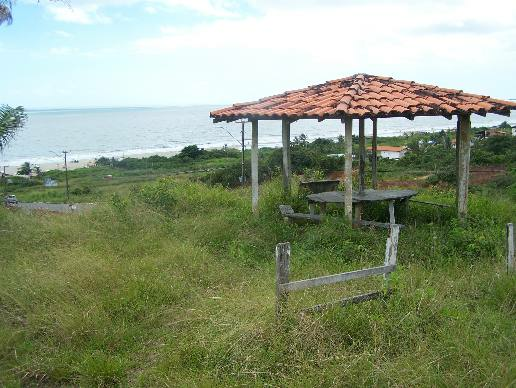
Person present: No